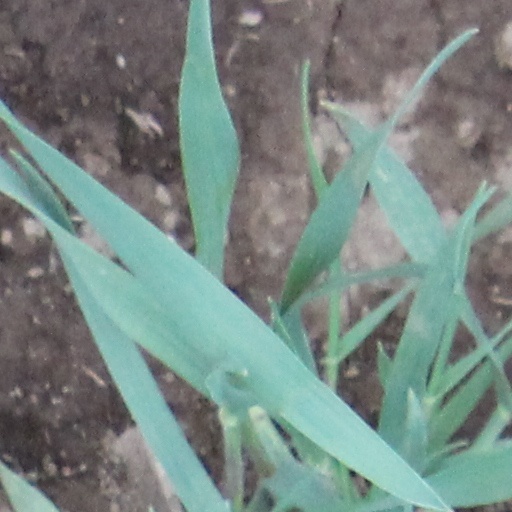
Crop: wheat